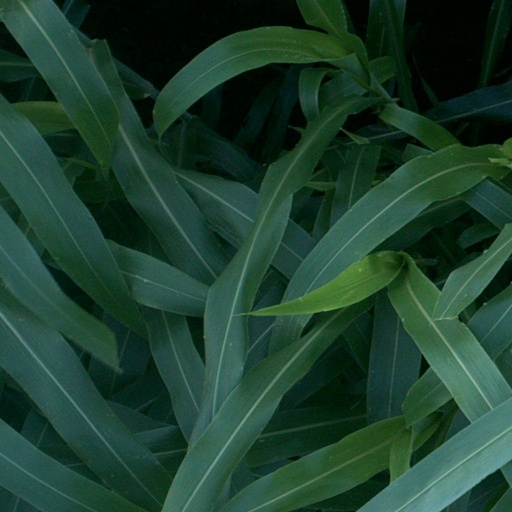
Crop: sorghum